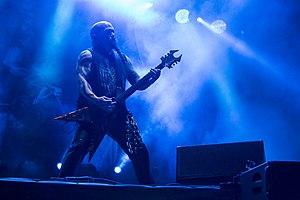
Concert de Slayer, Hellfest 2017, Clisson, Loire-Atlantique.
Kerry Ray King est un musicien américain, surtout connu comme guitariste et cofondateur, avec Jeff Hanneman, du groupe de thrash metal Slayer. Il a fait des apparitions aux côtés des Beastie Boys, Marilyn Manson, Pantera, Anthrax, Ice-T, Witchery, Sum 41, Megadeth et Metallica. Il joue sur des guitares B.C. Rich et des amplificateurs Marshall.